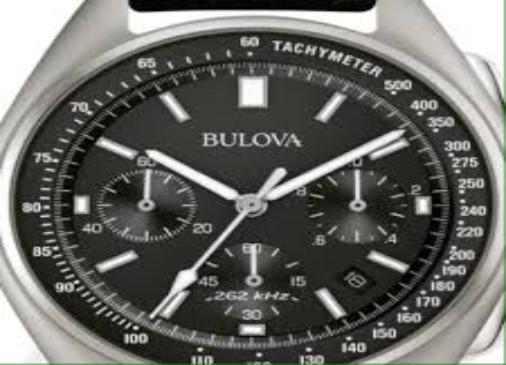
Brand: Bulova
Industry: Clothes